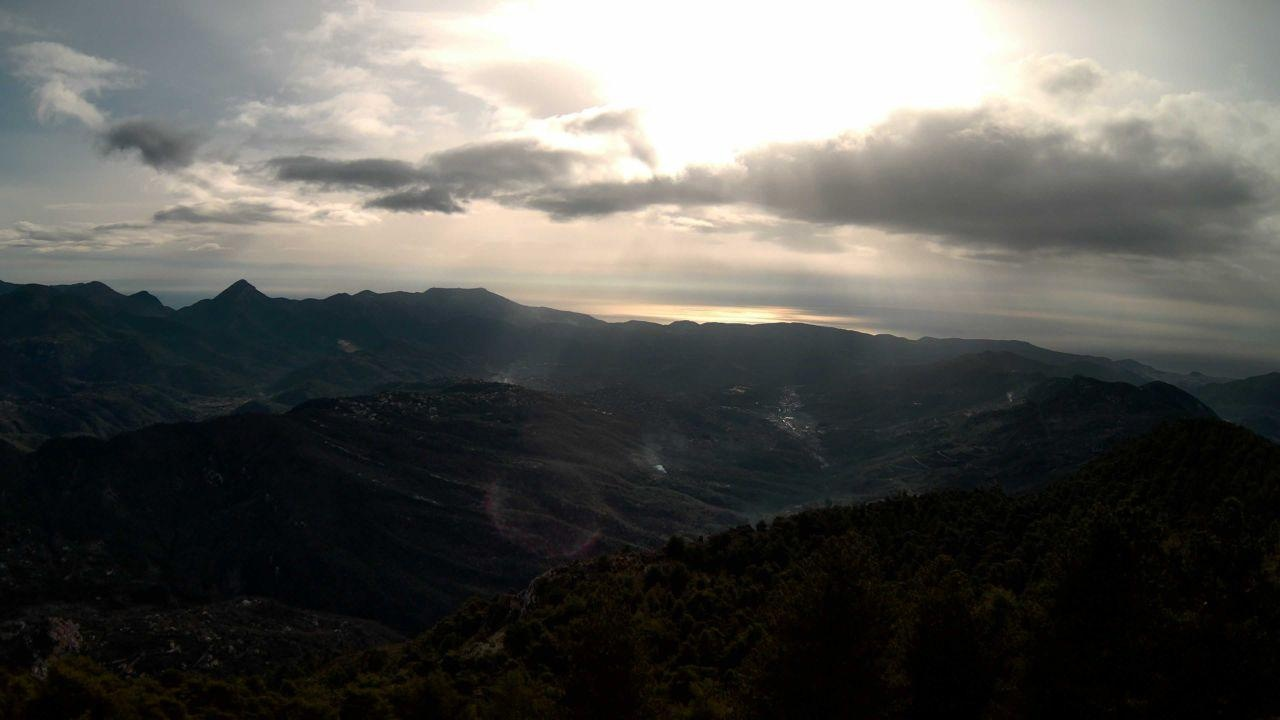
Fire: no
Smoke: yes